Ethel Haythornthwaite

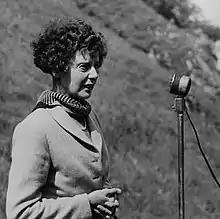
Haythornthwaite in the 1950s

Ethel Mary Bassett Haythornthwaite ( Ward) (18 January 1894 – 11 April 1986) was an English environmental campaigner, activist and poet. She was a pioneer of countryside protection as well as town and country planning both locally and nationally.